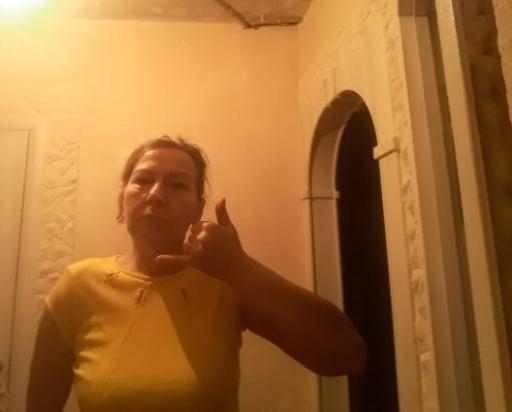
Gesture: call